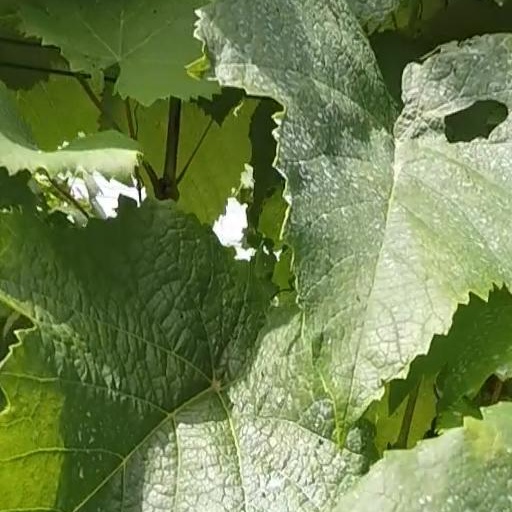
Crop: grape